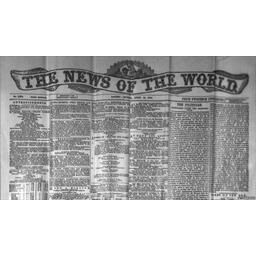
Label: paper